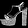
Label: Sandal